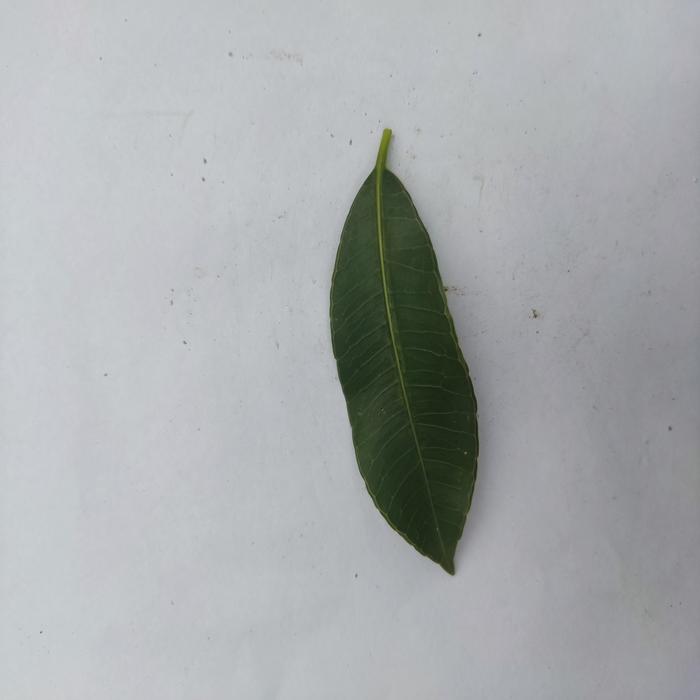
Crop: Hog Plum
Leaf condition: Heathy_Leaf